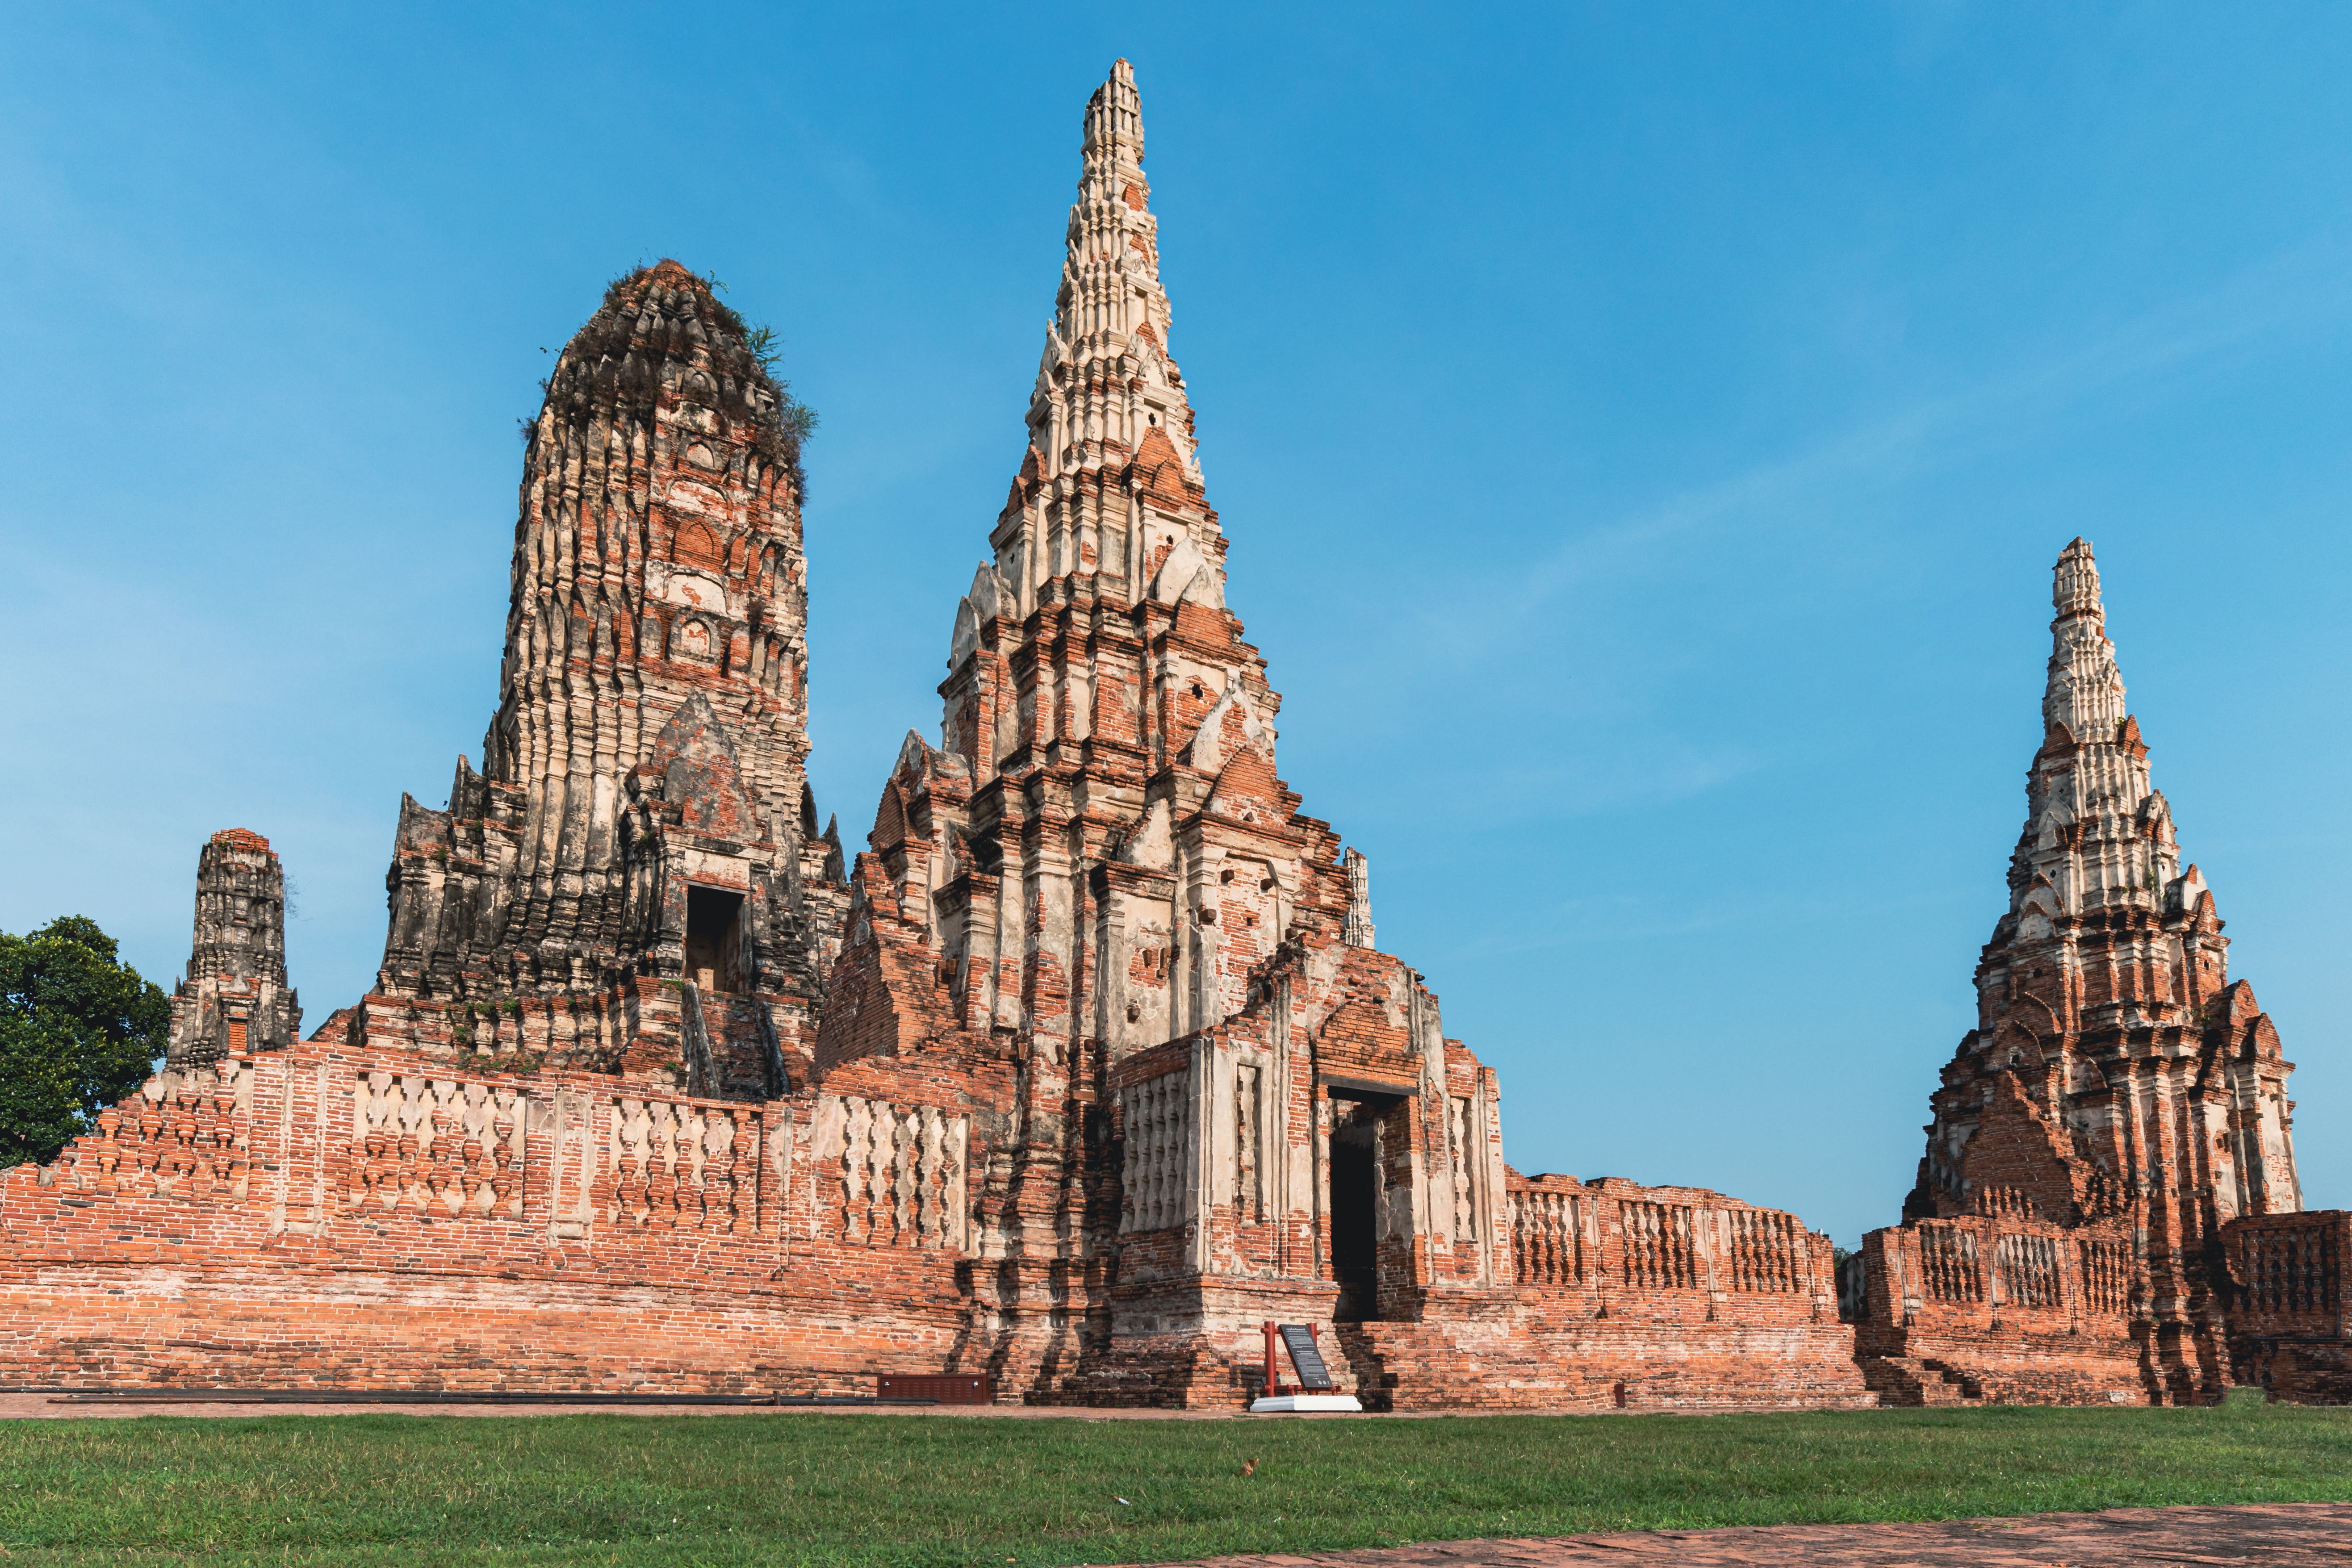
natural, sky, archaeological site, monument, cloud, temple, landscape, medieval architecture, facade, ancient history, history, art, grass, historic site, hindu temple, spire, holy places, carving, place of worship, building, national historic landmark, tourism, wonders of the world, unesco world heritage site, tourist attraction, classical architecture, finial, ruins, stone carving, rock, tree